Ofer Bar-Yosef

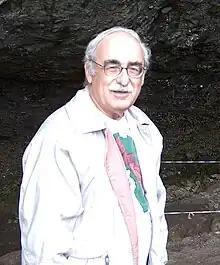
Ofer Bar-Yosef

Ofer Bar-Yosef (29 August 1937 – 14 March 2020) was an Israeli archaeologist and anthropologist whose main field of study was the Palaeolithic period.